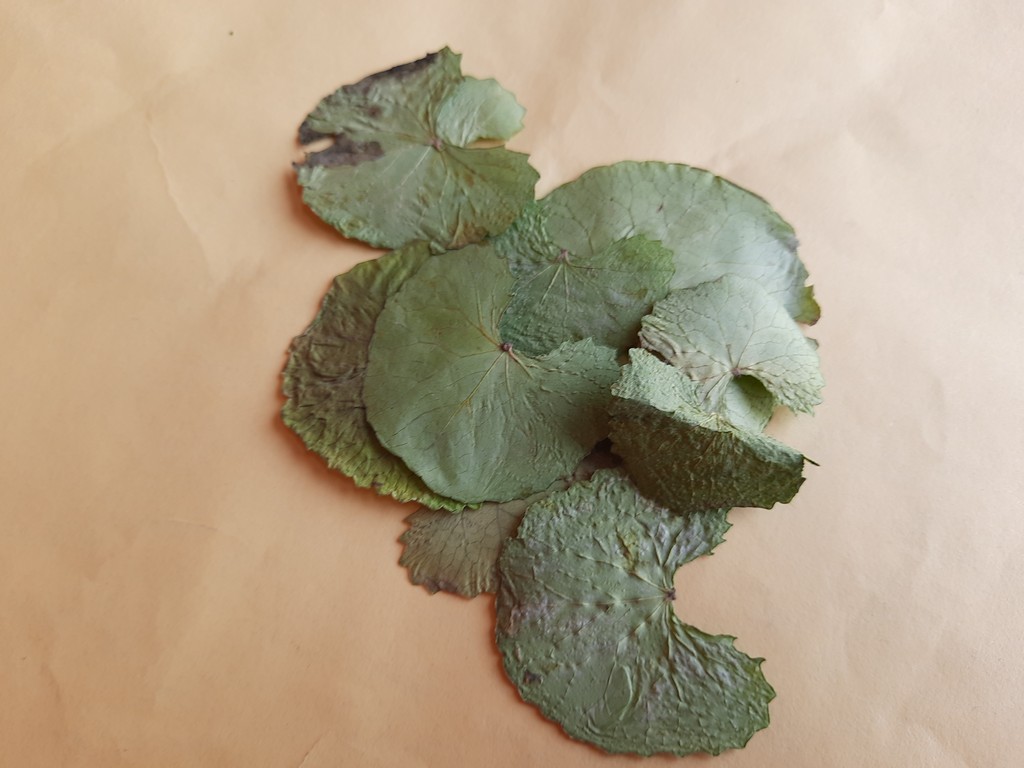
Label: Dried